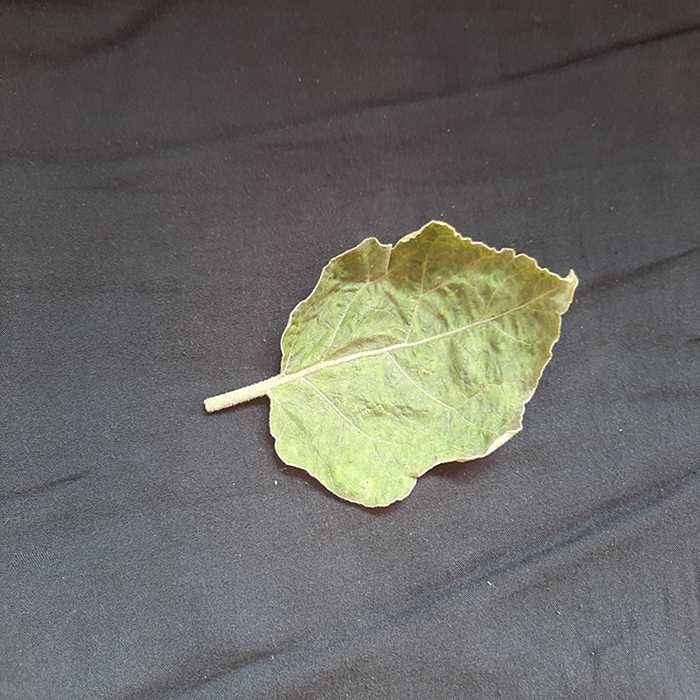
Plant: Eggplant
Label: Eggplant begomovirus